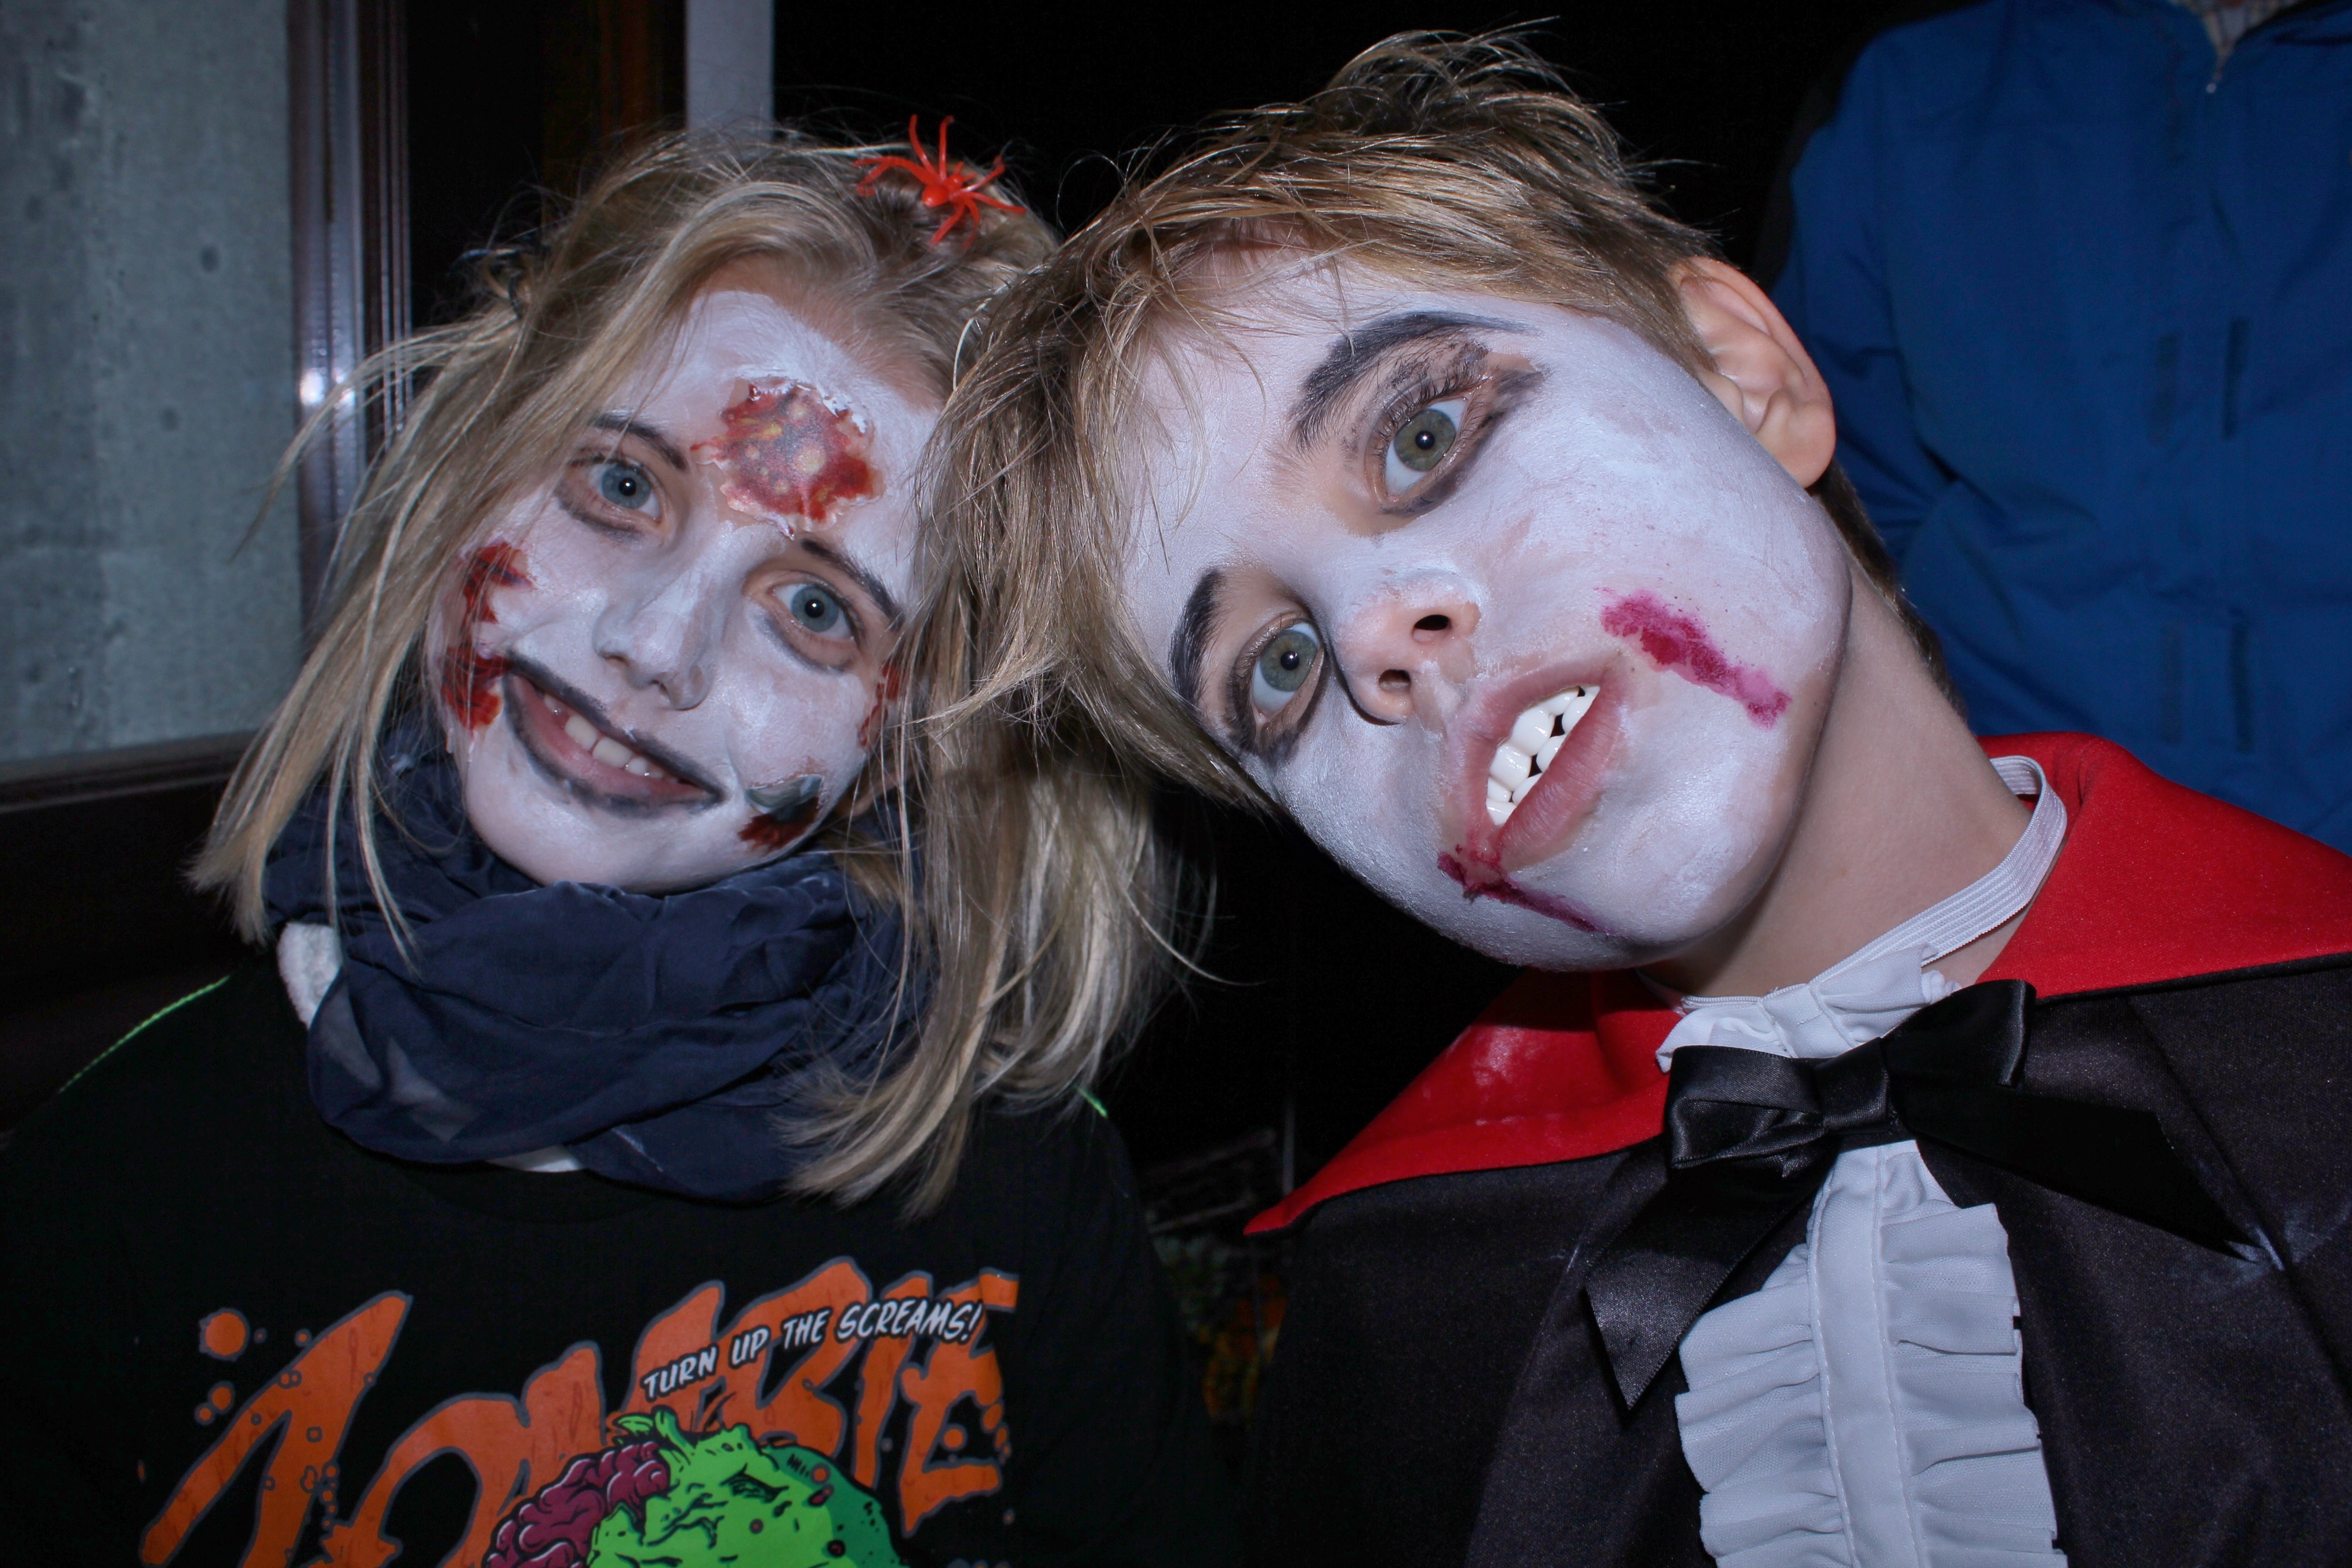
halloween, clown, zombie, vampire, costume, fictional character, children's carnival, supervillain